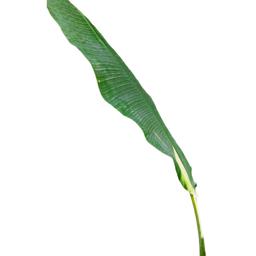
Label: MALBHOG LEAF